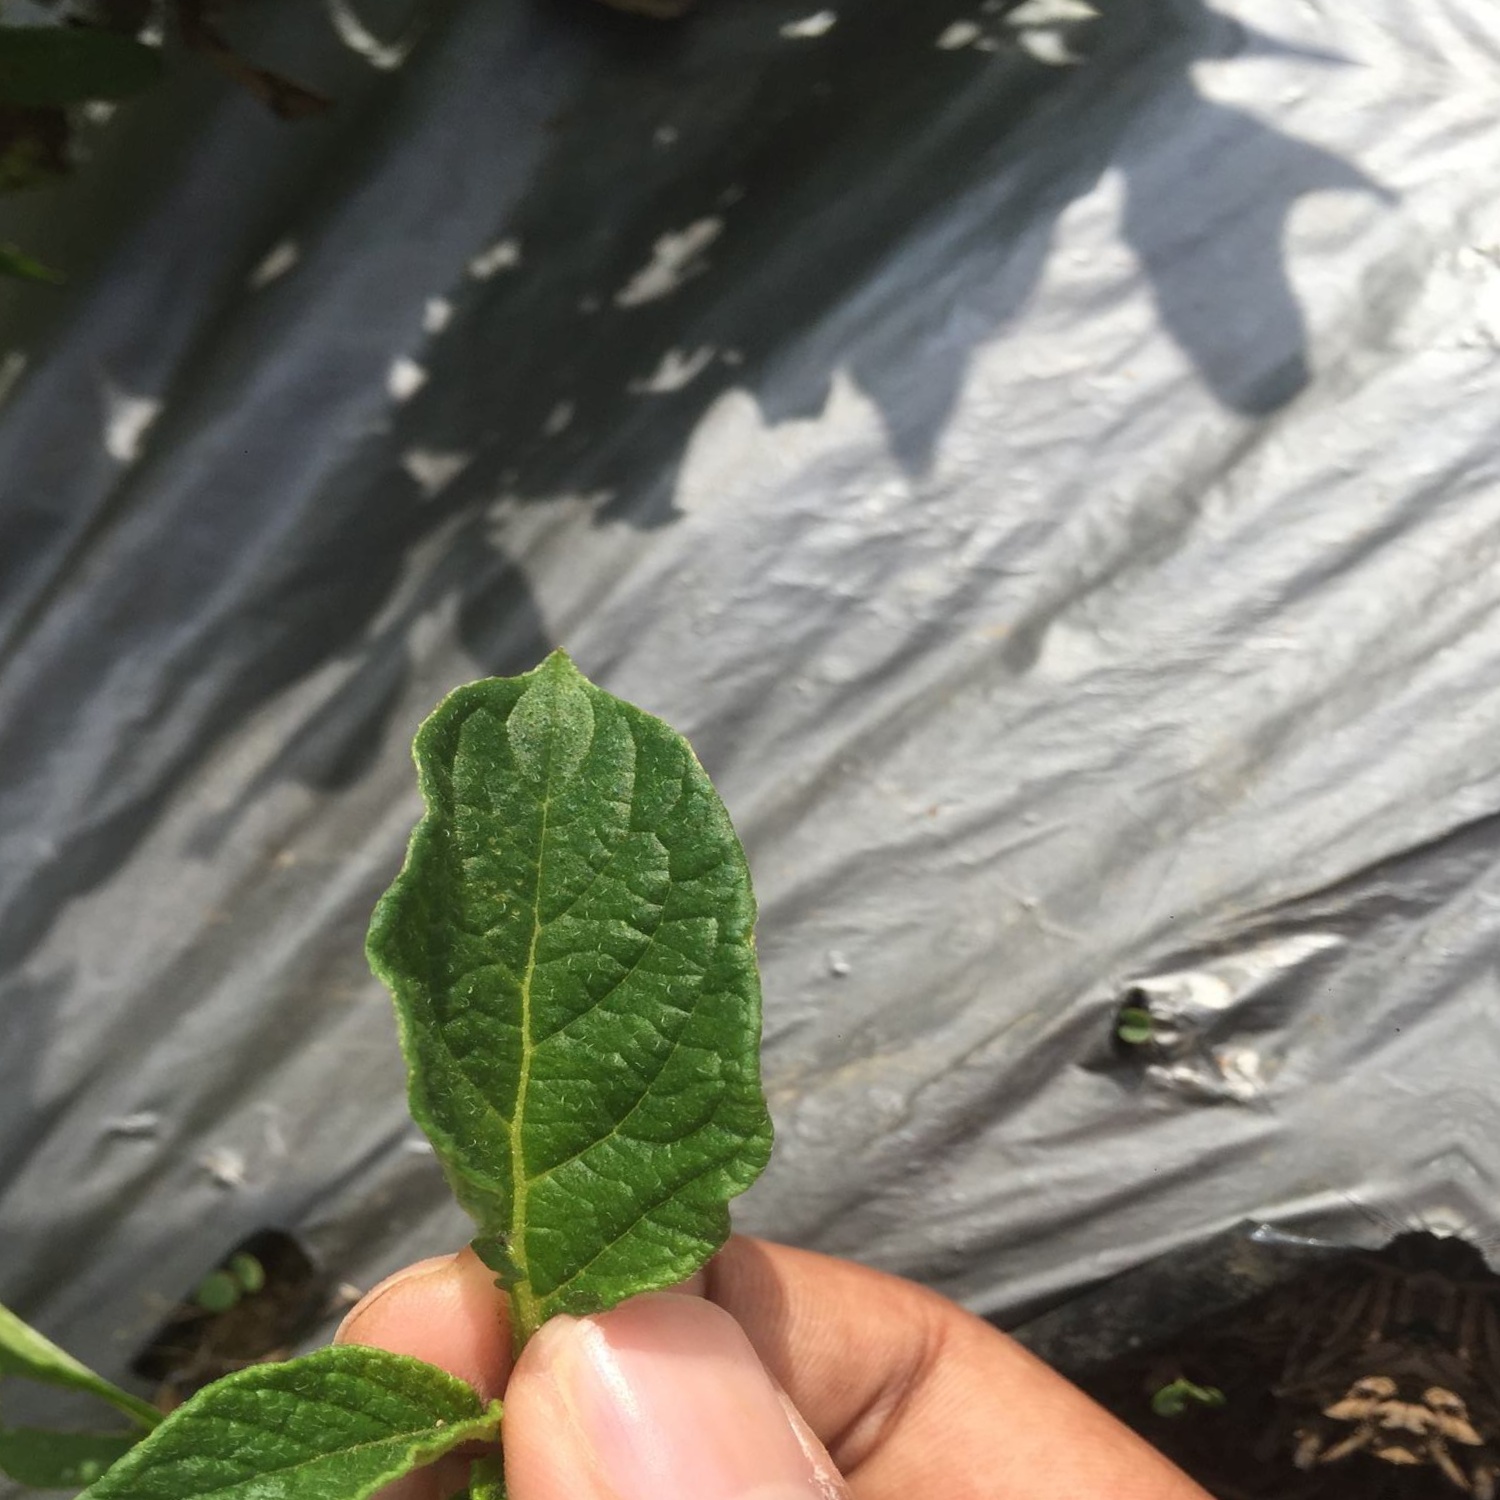
Etiqueta: Virus